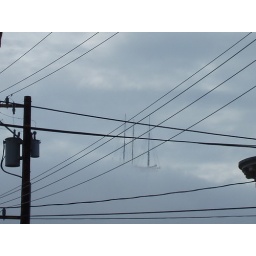
a ship in the clouds